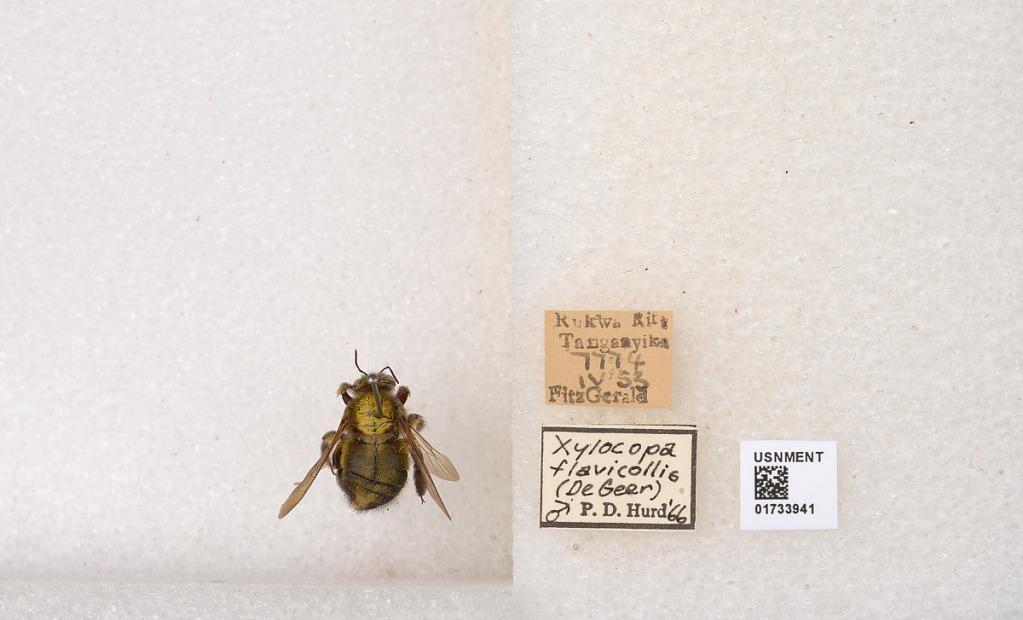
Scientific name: Xylocopa (Koptortosoma) flavicollis (De Geer)
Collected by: J. Ene
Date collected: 1953-4-1
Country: Tanzania
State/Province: Rukwa
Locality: Rita
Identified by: Hurd, P. D.